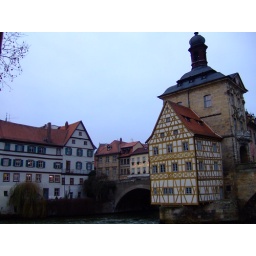
Altes Rathaus. This Rathaus is built on the stone bridge. The Regnitz river runs under the Rathaus.